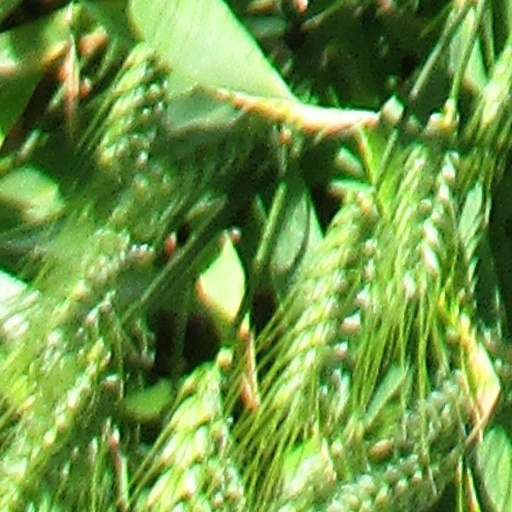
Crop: wheat